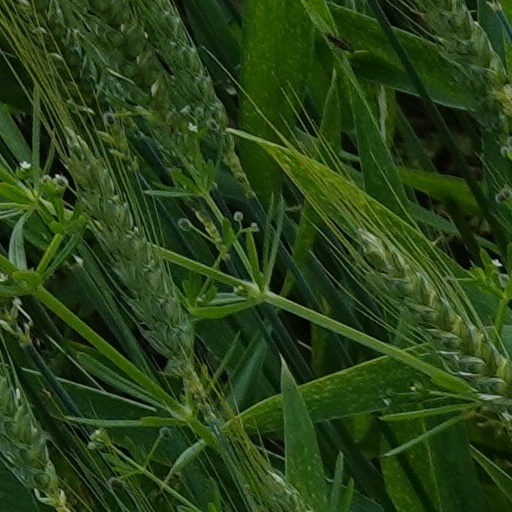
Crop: wheat